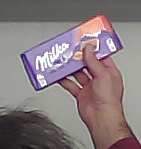
Product: milka_chocolate